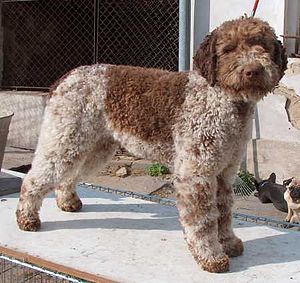
Lagotto romagnolo
En lagotto romagnolo
Lagotto romagnolo er en mellemstor vandhund, der stammer fra Romagna-regionen i Italien. Hunderacen er også kendt som italiensk vandhund og italiensk trøffelhund.